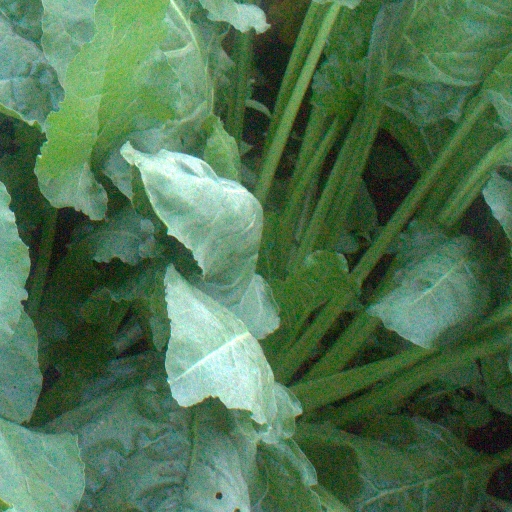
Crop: sugar beet